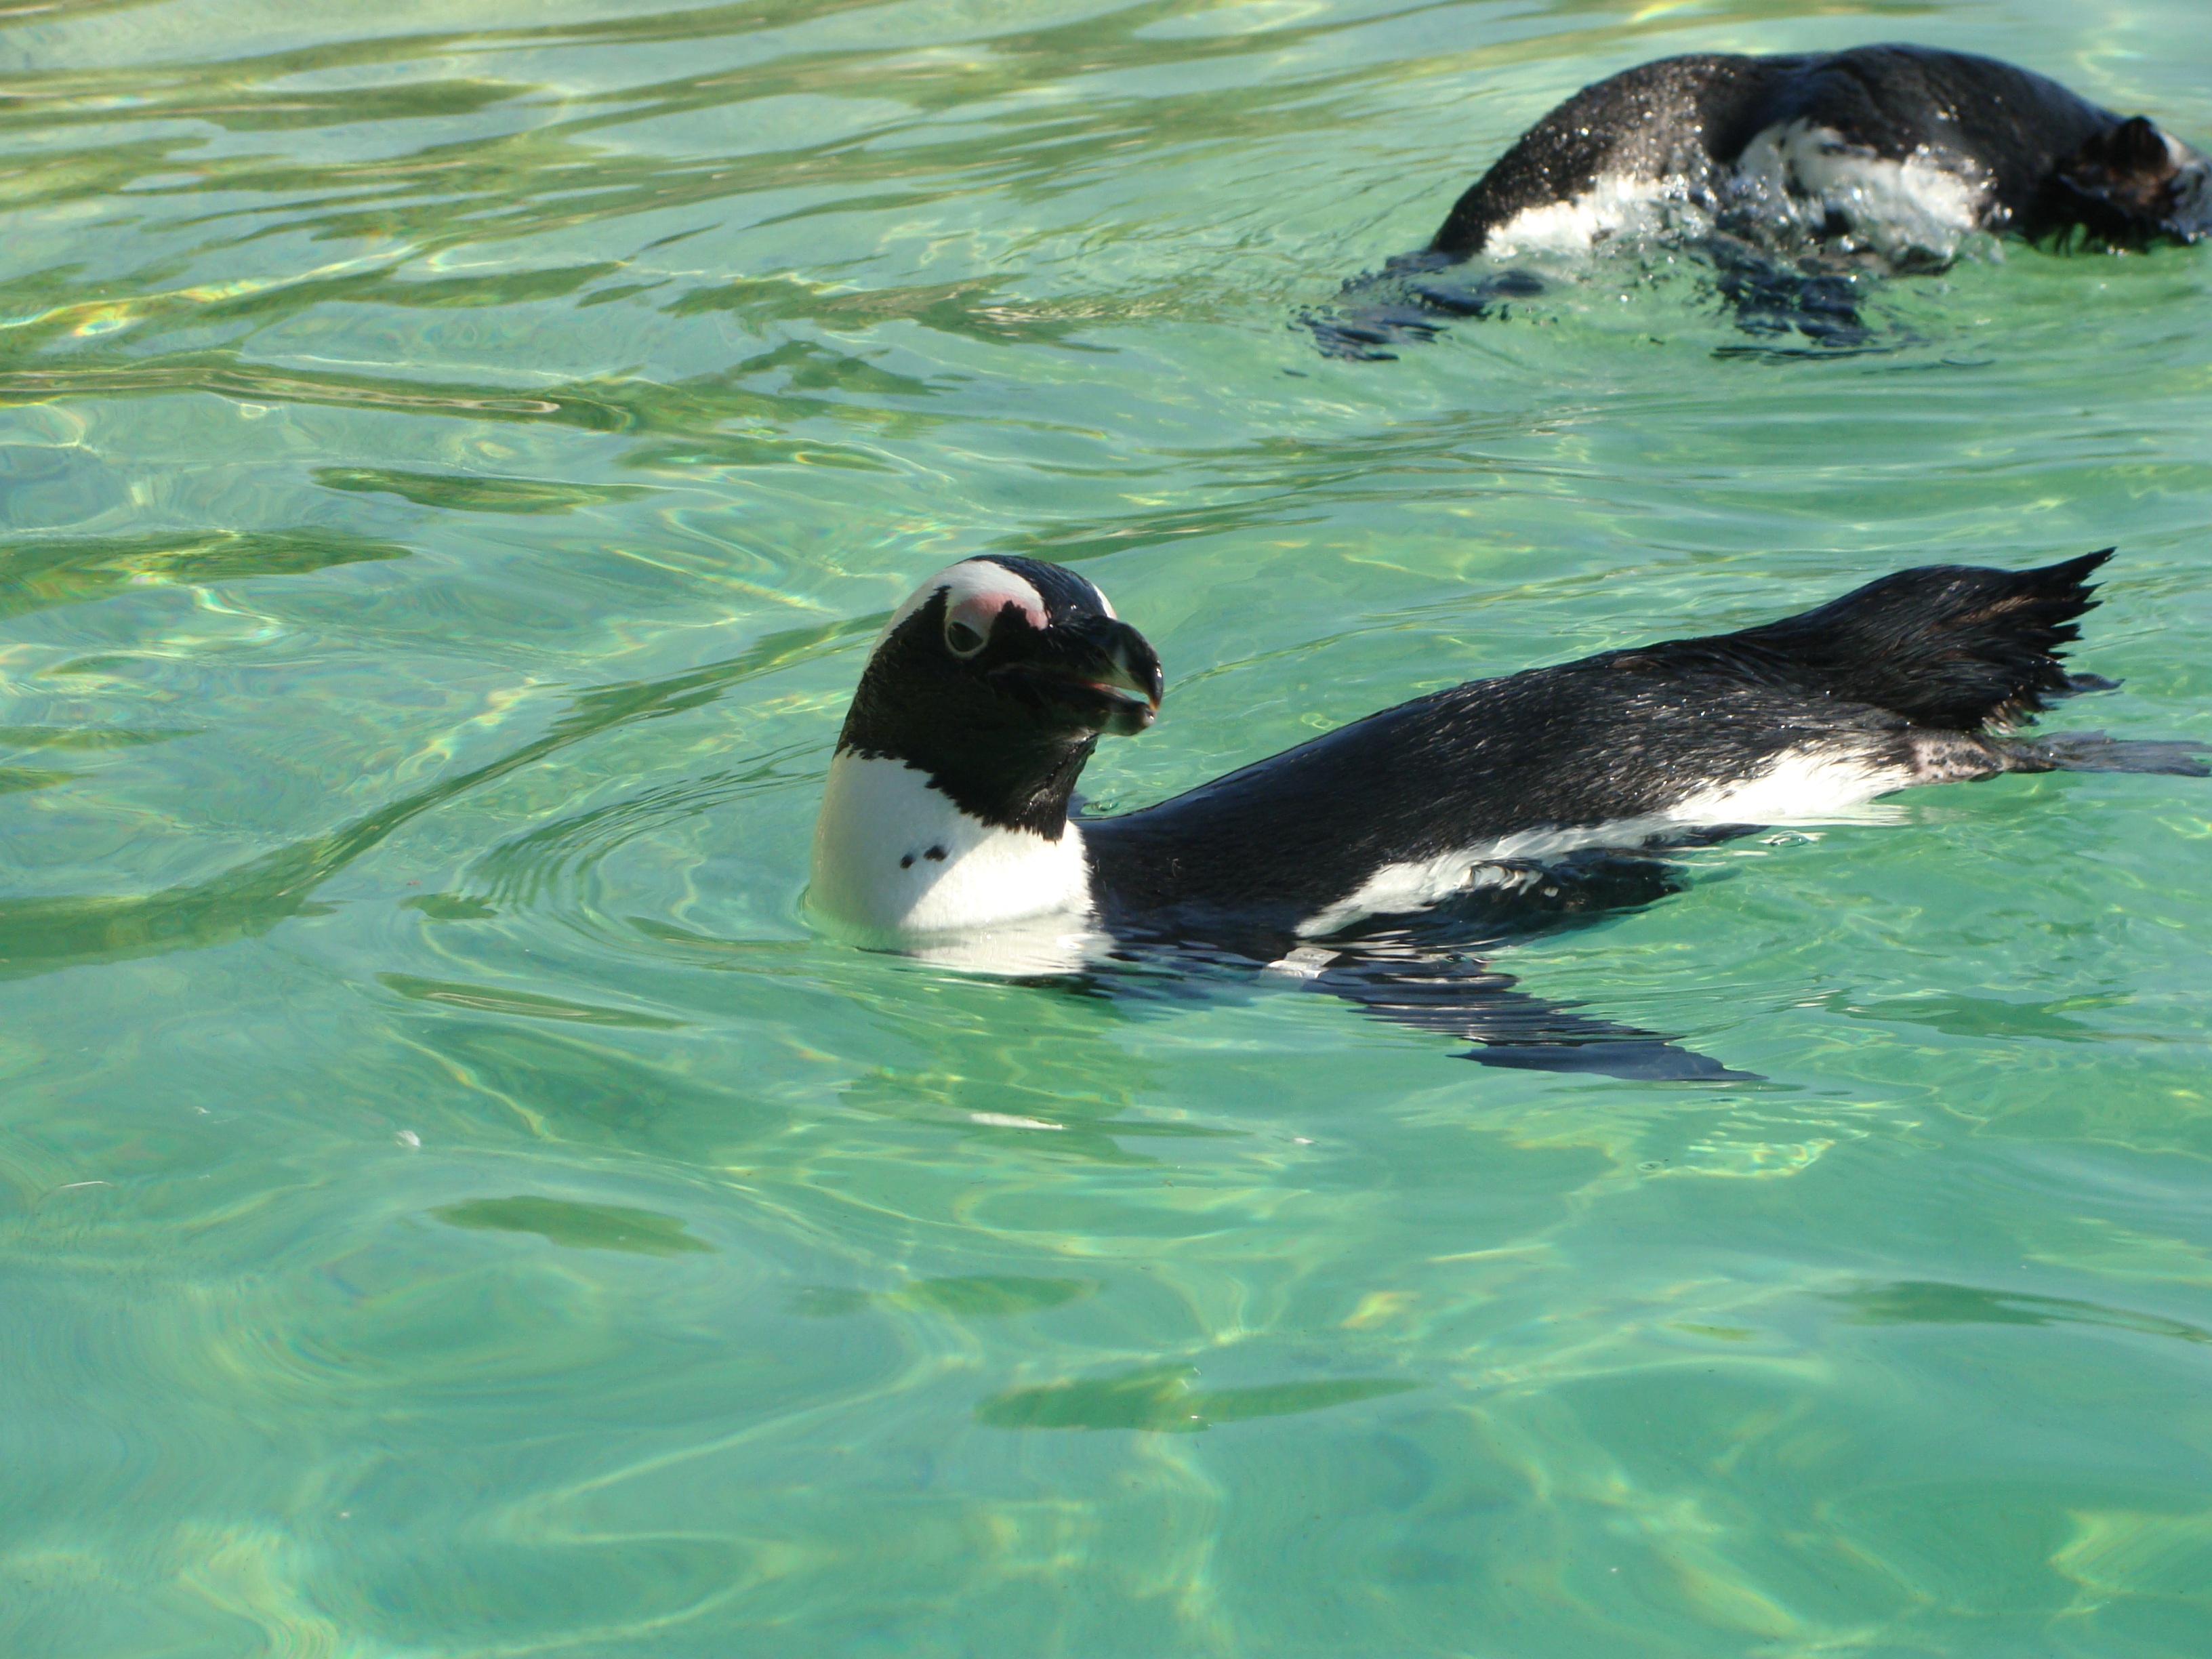
sea, zoo, mammal, fauna, penguin, vertebrate, flightless bird, marine mammal, killer whale